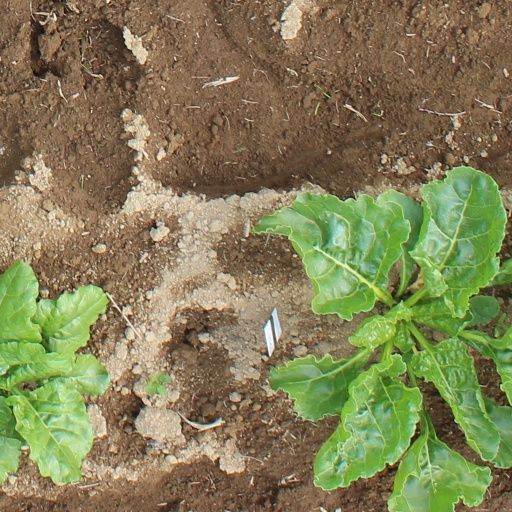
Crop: sugar beet